The Rolling Stones American Tour 1972

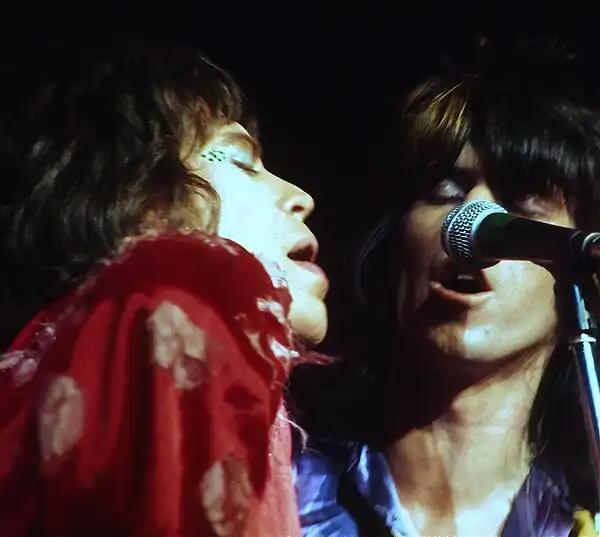
Mick Jagger and Keith Richards share a microphone during the June 1972 Winterland shows

The tour in part supported the group's "Exile on Main St." album, which was released a few weeks earlier on 12 May. It was also part of a tour-America-every-three-years rotation that the group established in 1969 and maintained through 1981.